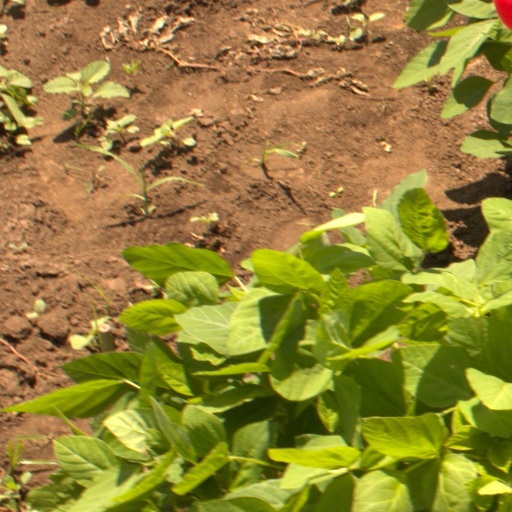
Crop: soybean